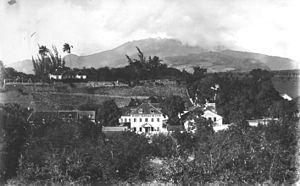
Pitons du Carbet et Maison Coloniale de Santé de Saint-Pierre de la Martinique. Vue prise des boulevards extérieurs en 1889.
La Maison coloniale de santé est le premier hôpital psychiatrique des Antilles, installé au 3-7 rue Levassor à Saint-Pierre, en Martinique.